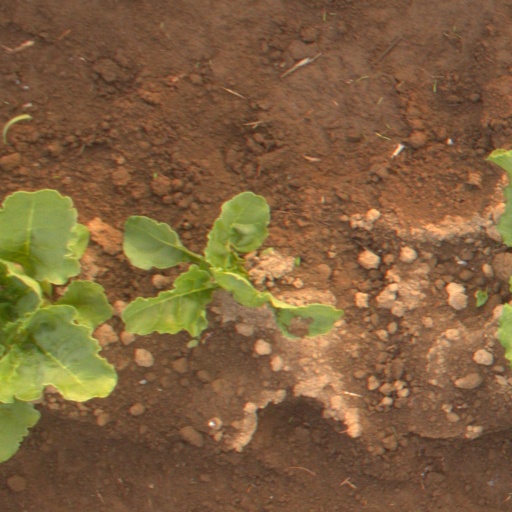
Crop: sugar beet